Loretta Schrijver

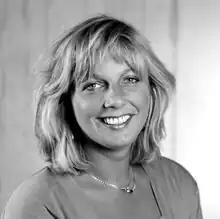
Schrijver in 1989

Schrijver was born in New York; her father was a textile entrepreneur, and the family moved back and forth between the Netherlands and the US, depending on the business fortunes of her father's companies. A few months after her birth, they moved to Amsterdam, and a few years later to Los Angeles. She returned definitively to the Netherlands when she was eight, and lived in The Hague, Venlo, and Zandvoort until settling in Amsterdam, where she finished secondary school (gymnasium). After graduation she spent time in Paris, improving her French at the Alliance française.